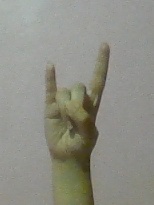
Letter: la